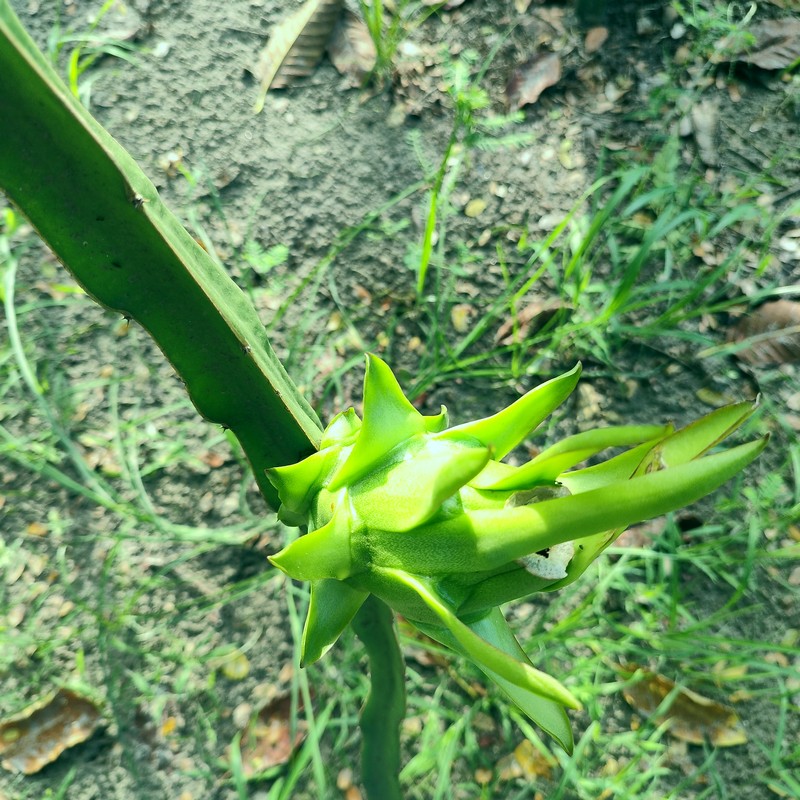
Label: Immature Dragon Fruit